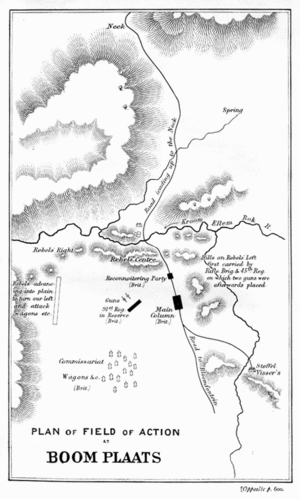
Plan de la bataille de Boomplaats livrée entre les Boers et les Britanniques le 29 août 1848. Gravure d'époque.